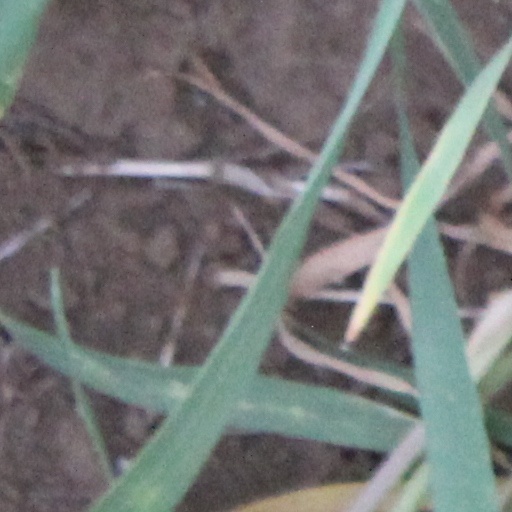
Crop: wheat